Champs-Élysées

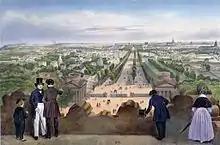
View of the Champs-Élysées from the observation deck of the Arc de Triomphe, .

Until the reign of Louis XIV, the land where the Champs-Élysées runs today was largely occupied by fields and kitchen gardens. The Champs-Élysées and its gardens were originally laid out in 1667 by André Le Nôtre as an extension of the Tuileries Garden, the gardens of the Tuileries Palace, which had been built in 1564, and which Le Nôtre had rebuilt in his own formal style for Louis XIV in 1664. Le Nôtre planned a wide promenade between the palace and the modern Rond Point, lined with two rows of elm trees on either side, and flowerbeds in the symmetrical style of the French formal garden. The new boulevard was called the "Grand Cours", or "Grand Promenade". It did not take the name of Champs-Élysées until 1709.